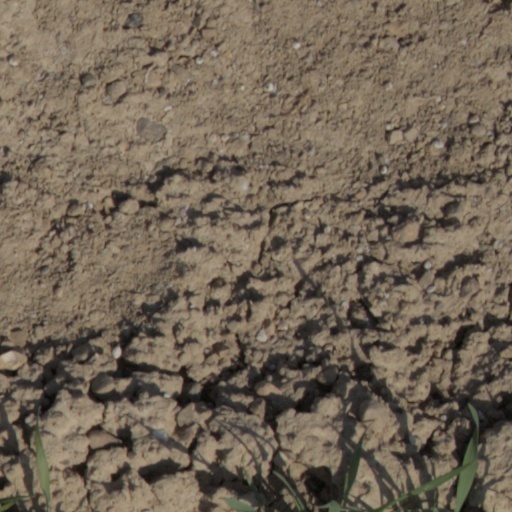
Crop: wheat